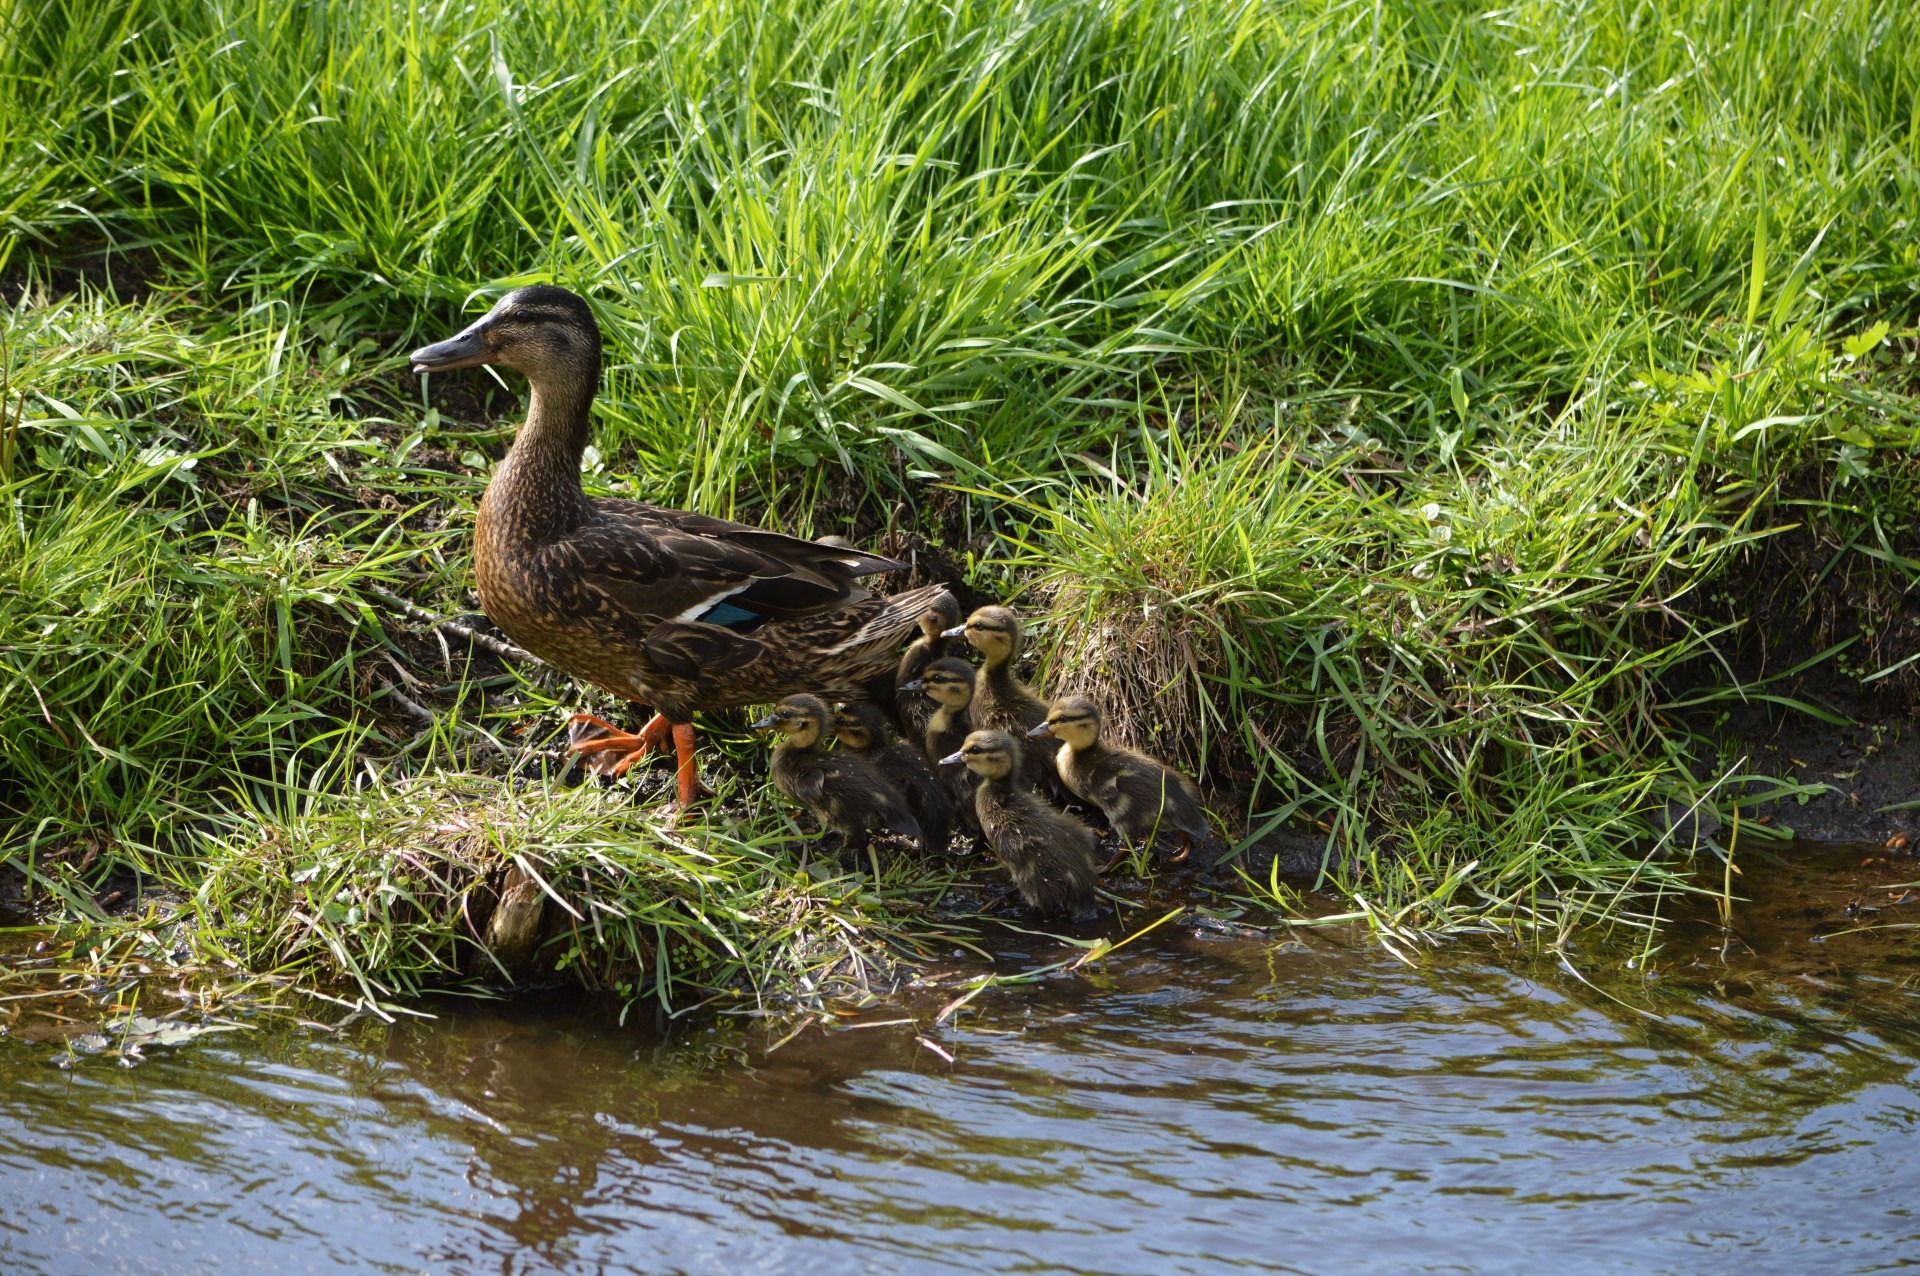
water, nature, grass, outdoor, marsh, wilderness, bird, wing, field, lake, wet, animal, flock, pond, wildlife, environment, beak, natural, feather, fowl, season, avian, fauna, poultry, drake, duck, wetland, duckling, vertebrate, birdwatching, waterfowl, water bird, mallard, migratory, ducks geese and swans